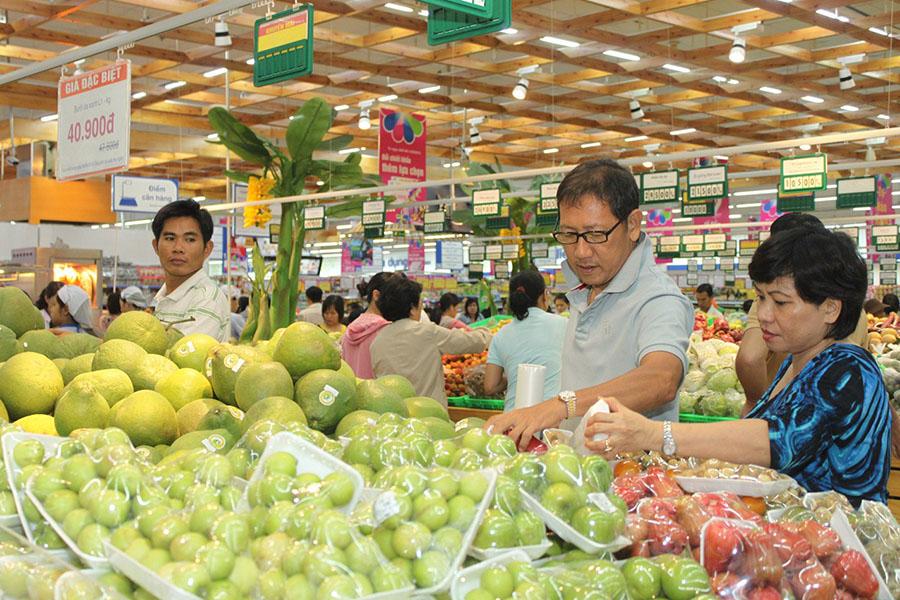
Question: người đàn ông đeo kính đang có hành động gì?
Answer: người đàn ông đeo kính đang vươn tay để chọn hàng